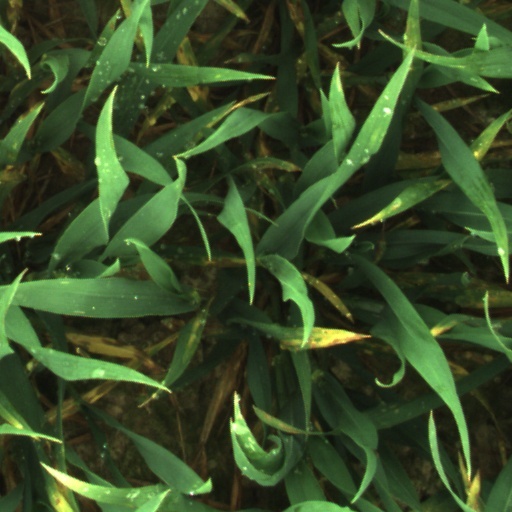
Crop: wheat